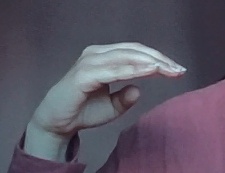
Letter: jeem